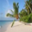
Label: palm_tree